Phoenix Tower, Chester

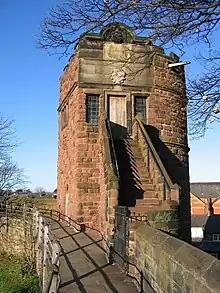
Phoenix Tower on Chester city walls, where Charles is said to have watched his army lose.

The structure probably originated in the 13th century. During the later part of the 16th century the tower was leased to two city guilds, the Painters and Stationers, and the Barbers and Chandlers, who sublet it to other guilds. By 1612 the fabric of the tower was in a poor condition, and the lead had been lost from its roof. It was restored by the two guilds, and above the door they placed a plaque containing the date 1613 and a carving of a phoenix, the emblem of the Painters. In the Civil War, during the Siege of Chester in 1645, the tower had a gun in each storey, and it was damaged in the conflict. A plaque on the tower states that King Charles I stood on the tower on 24 September 1645 as he watched his soldiers being defeated at the Battle of Rowton Heath. The historian Simon Ward has expressed doubts about this and has suggested that the king may have stood instead on a tower of Chester Cathedral, which he considers is confirmed by evidence that a captain standing beside him was killed by a stray shot.